Ebba Åkerhielm

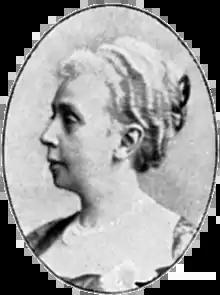
Ebba Åkerhielm

Countess Ebba Aurora Ulrika Åkerhielm af Margaretelund (née Gyldenstolpe 1841–1913) was a Swedish court official. She served as "överhovmästarinna" (senior lady-in-waiting) to the queen of Sweden, Sophia of Nassau, from 1890 to 1907.